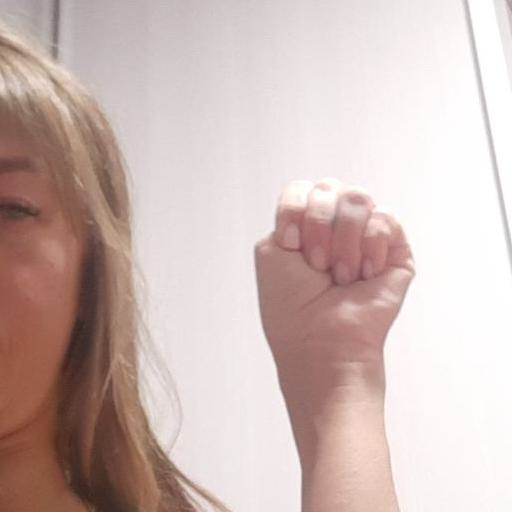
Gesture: fist